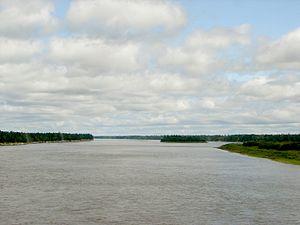
La rivière Moose est un fleuve tributaire de la rive sud de la Baie James. La rivière Moose coule dans le nord-est de l'Ontario, au Canada.